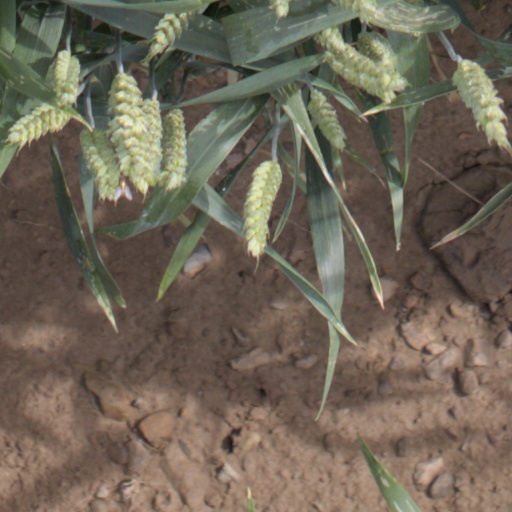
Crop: wheat